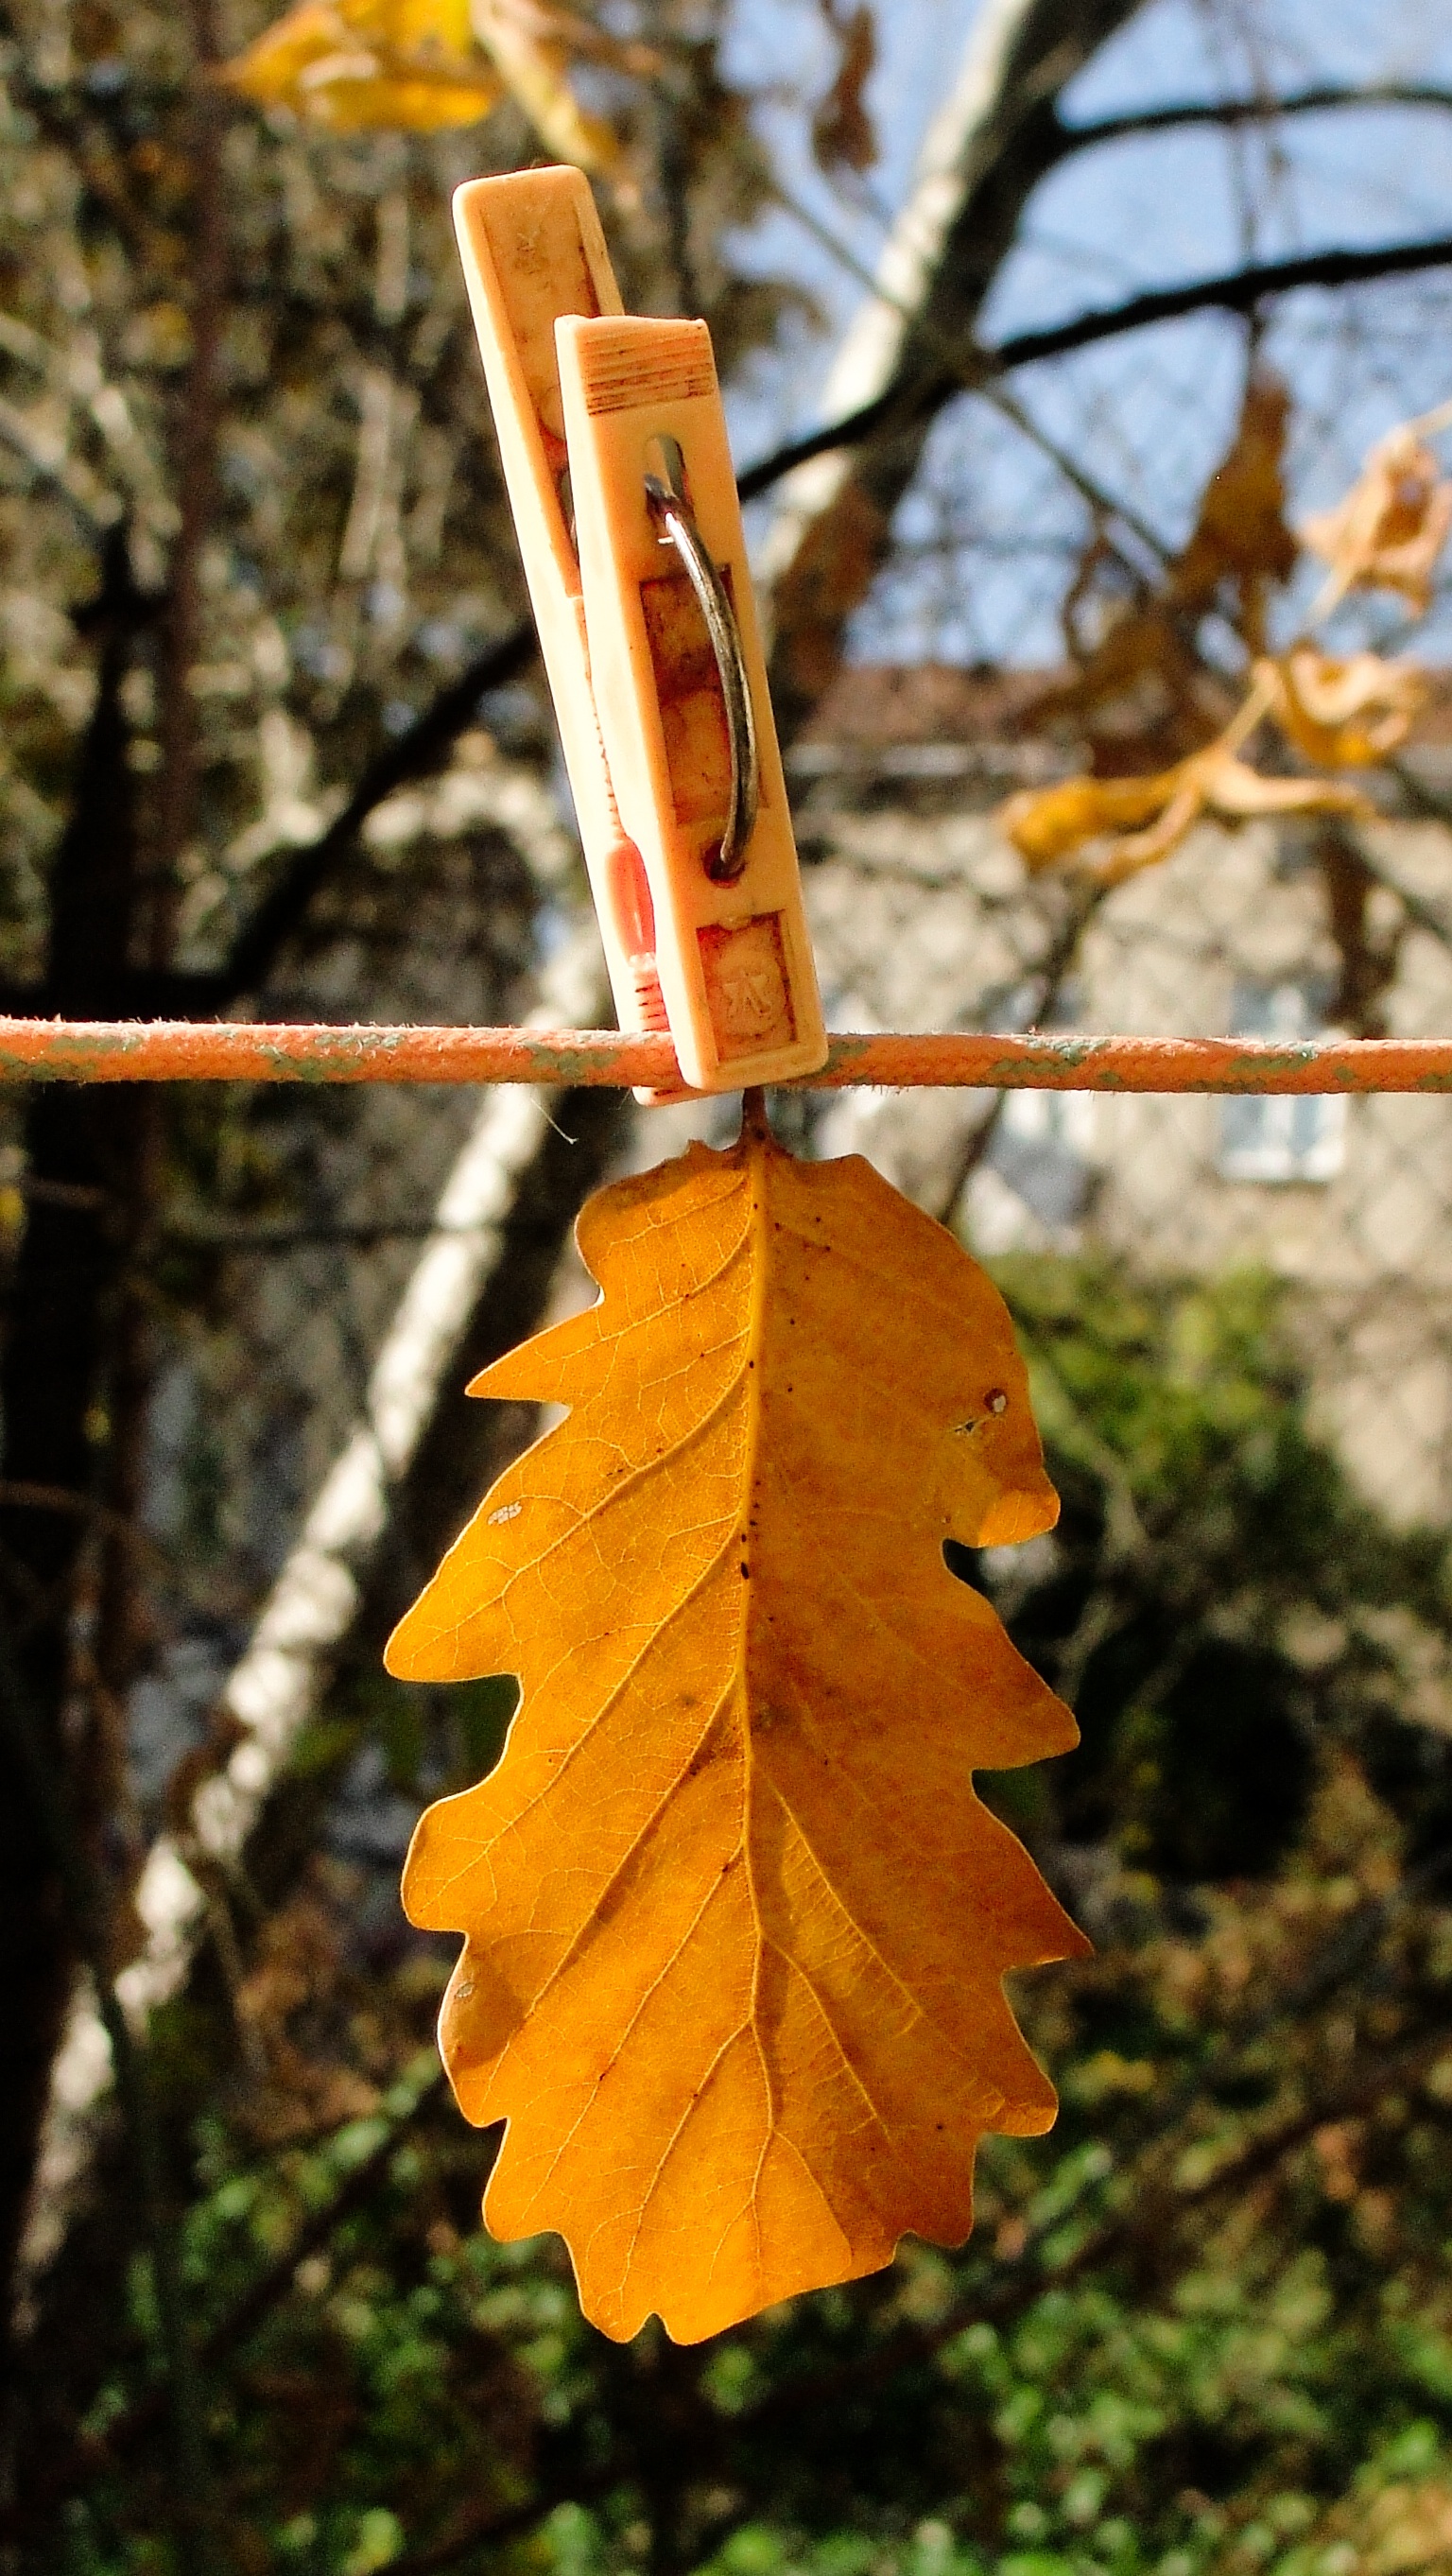
tree, nature, branch, plant, sunlight, leaf, flower, autumn, botany, yellow, flora, season, maple tree, maple leaf, deciduous, macro photography, plant stem, woody plant